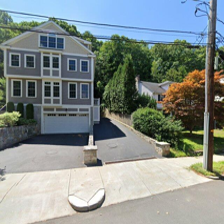
Label: streetView